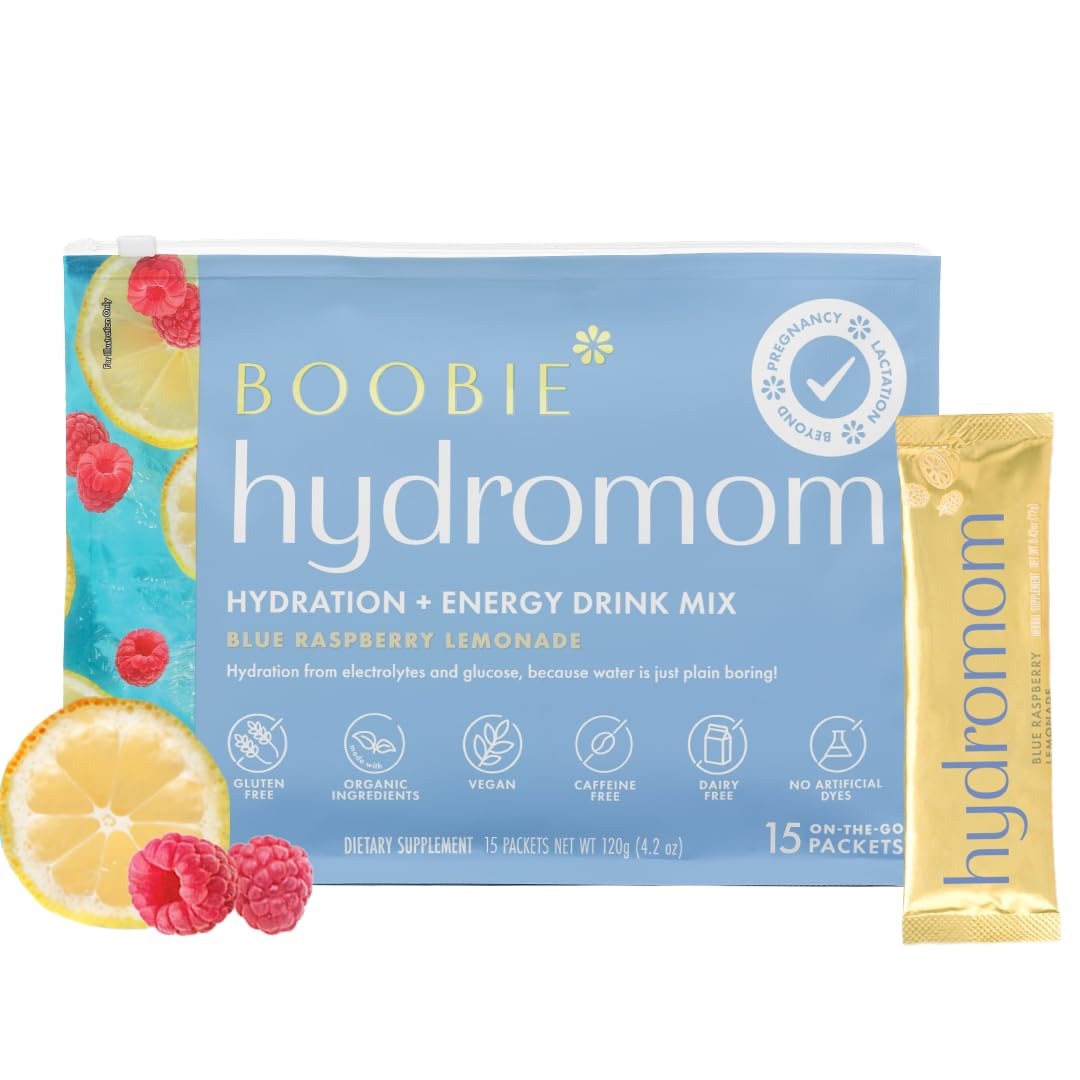
Item Name: Boobie Hydromom Superfood Electrolyte Drink Mix, Blue Raspberry Lemonade | Refreshing Energy & Hydration Boost for Mamas | On-The-Go & Travel Essentials for Pregnancy, Lactation, & Beyond, 15 Packets
Bullet Point 1: Say Hello to Hydration: Get hydrated and stay energized with the refreshing flavor of our blue raspberry lemonade Hydromom drink mix! Packed with essential electrolytes, sodium, and glucose, this drink mix is your go-to for turning plain water into a hydration haven. Comes with 15 individual hydration packets.
Bullet Point 2: Boobie-Approved Superfoods: From pregnancy to postpartum, our superfood-powered electrolyte packets offer refreshing hydration for moms-to-be, breastfeeding moms, and busy parents alike—perfect for staying hydrated through every stage of motherhood. They're vegan, non-GMO, and gluten free, too!
Bullet Point 3: Designed To Energize: Whether you're expecting, breastfeeding, or navigating the postpartum phase, Hydromom electrolytes powder packets are the perfect pregnancy essentials or postpartum essentials, packed with caffeine-free energy from B vitamins when #MomLife (and #DadLife!) has you extra tired.
Bullet Point 4: Crafted by Experts: Our hydration powder packets were crafted by Wendy Colson, registered nurse (RN), International Board-Certified Lactation Consultant (IBCLC), and mother of three, to help you conquer each day feeling energized and encouraged.
Bullet Point 5: Explore More Superfoods for Supermoms: From meal replacement protein shakes to daily vitamins, Boobie has much more superfood-powered goodness and breastfeeding essentials in store to support your journey through motherhood. Find your faves today so you can seize every moment with joy and vitality.
Product Description: Hey, mama! Meet your new hydration hero, Hydromom Blue Raspberry Lemonade Electrolyte Drink Mix! A must-have to help stay energized and hydrated, this blue raspberry drink mix is perfect for every stage of motherhood. Whether you’re soothing morning sickness, boosting milk supply, or just trying to stay hydrated through the busyness of #MomLife, Hydromom hydration packs have you covered. Packed with essential electrolytes, sodium, glucose, and B vitamins, these hydration drinks are ideal for any stage of motherhood and whatever their day may bring. It’s not just a drink powder; it’s a lifestyle boost for every mom—making it a perfect gift for new moms or handy travel essentials for women in the phase of pregnancy, lactation, or beyond. With a convenient individual drink packet design, this electrolyte mix is perfect for on-the-go hydration or as an addition to any new mommy essentials kit. Simply rip the packet, pour it in, and turn every sip into a moment of TLC for your hardworking, mama body!
Value: 5.5
Unit: Ounce

Price: 19.99